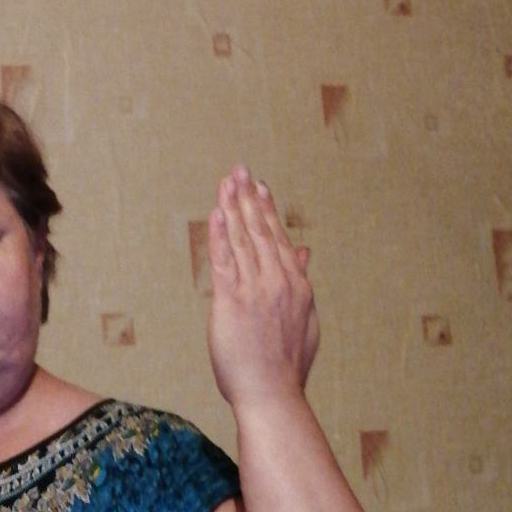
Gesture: stop_inverted